Lust, Caution (novella)

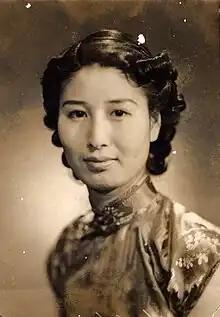
Executed Chinese spy Zheng Pingru, generally believed to be the prototype for Wang Chia-chih

During the Japanese occupation of China, Wang Chia-chih (Wang Jiazhi), a young former actress and drama student, along with other radical Cantonese students take on a dangerous mission to disrupt the Wang Jingwei regime. He is the man who will negotiate and collaborate with the invading Japanese forces to form a government in China. The radical group plans to assassinate Mr. Yee (Yi), a co-collaborator of Wang Jingwei. Chia-chih is assigned a role to disguise as the wife of Mr. Mai, a Hong Kong businessman who is made bankrupt with the bombing of Pearl Harbor and the fall of Hong Kong. Her task is to seduce Mr. Yee and facilitate the ambush.